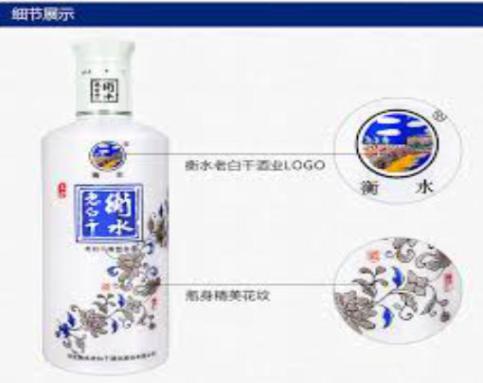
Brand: hengshui laobaigan
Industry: Food